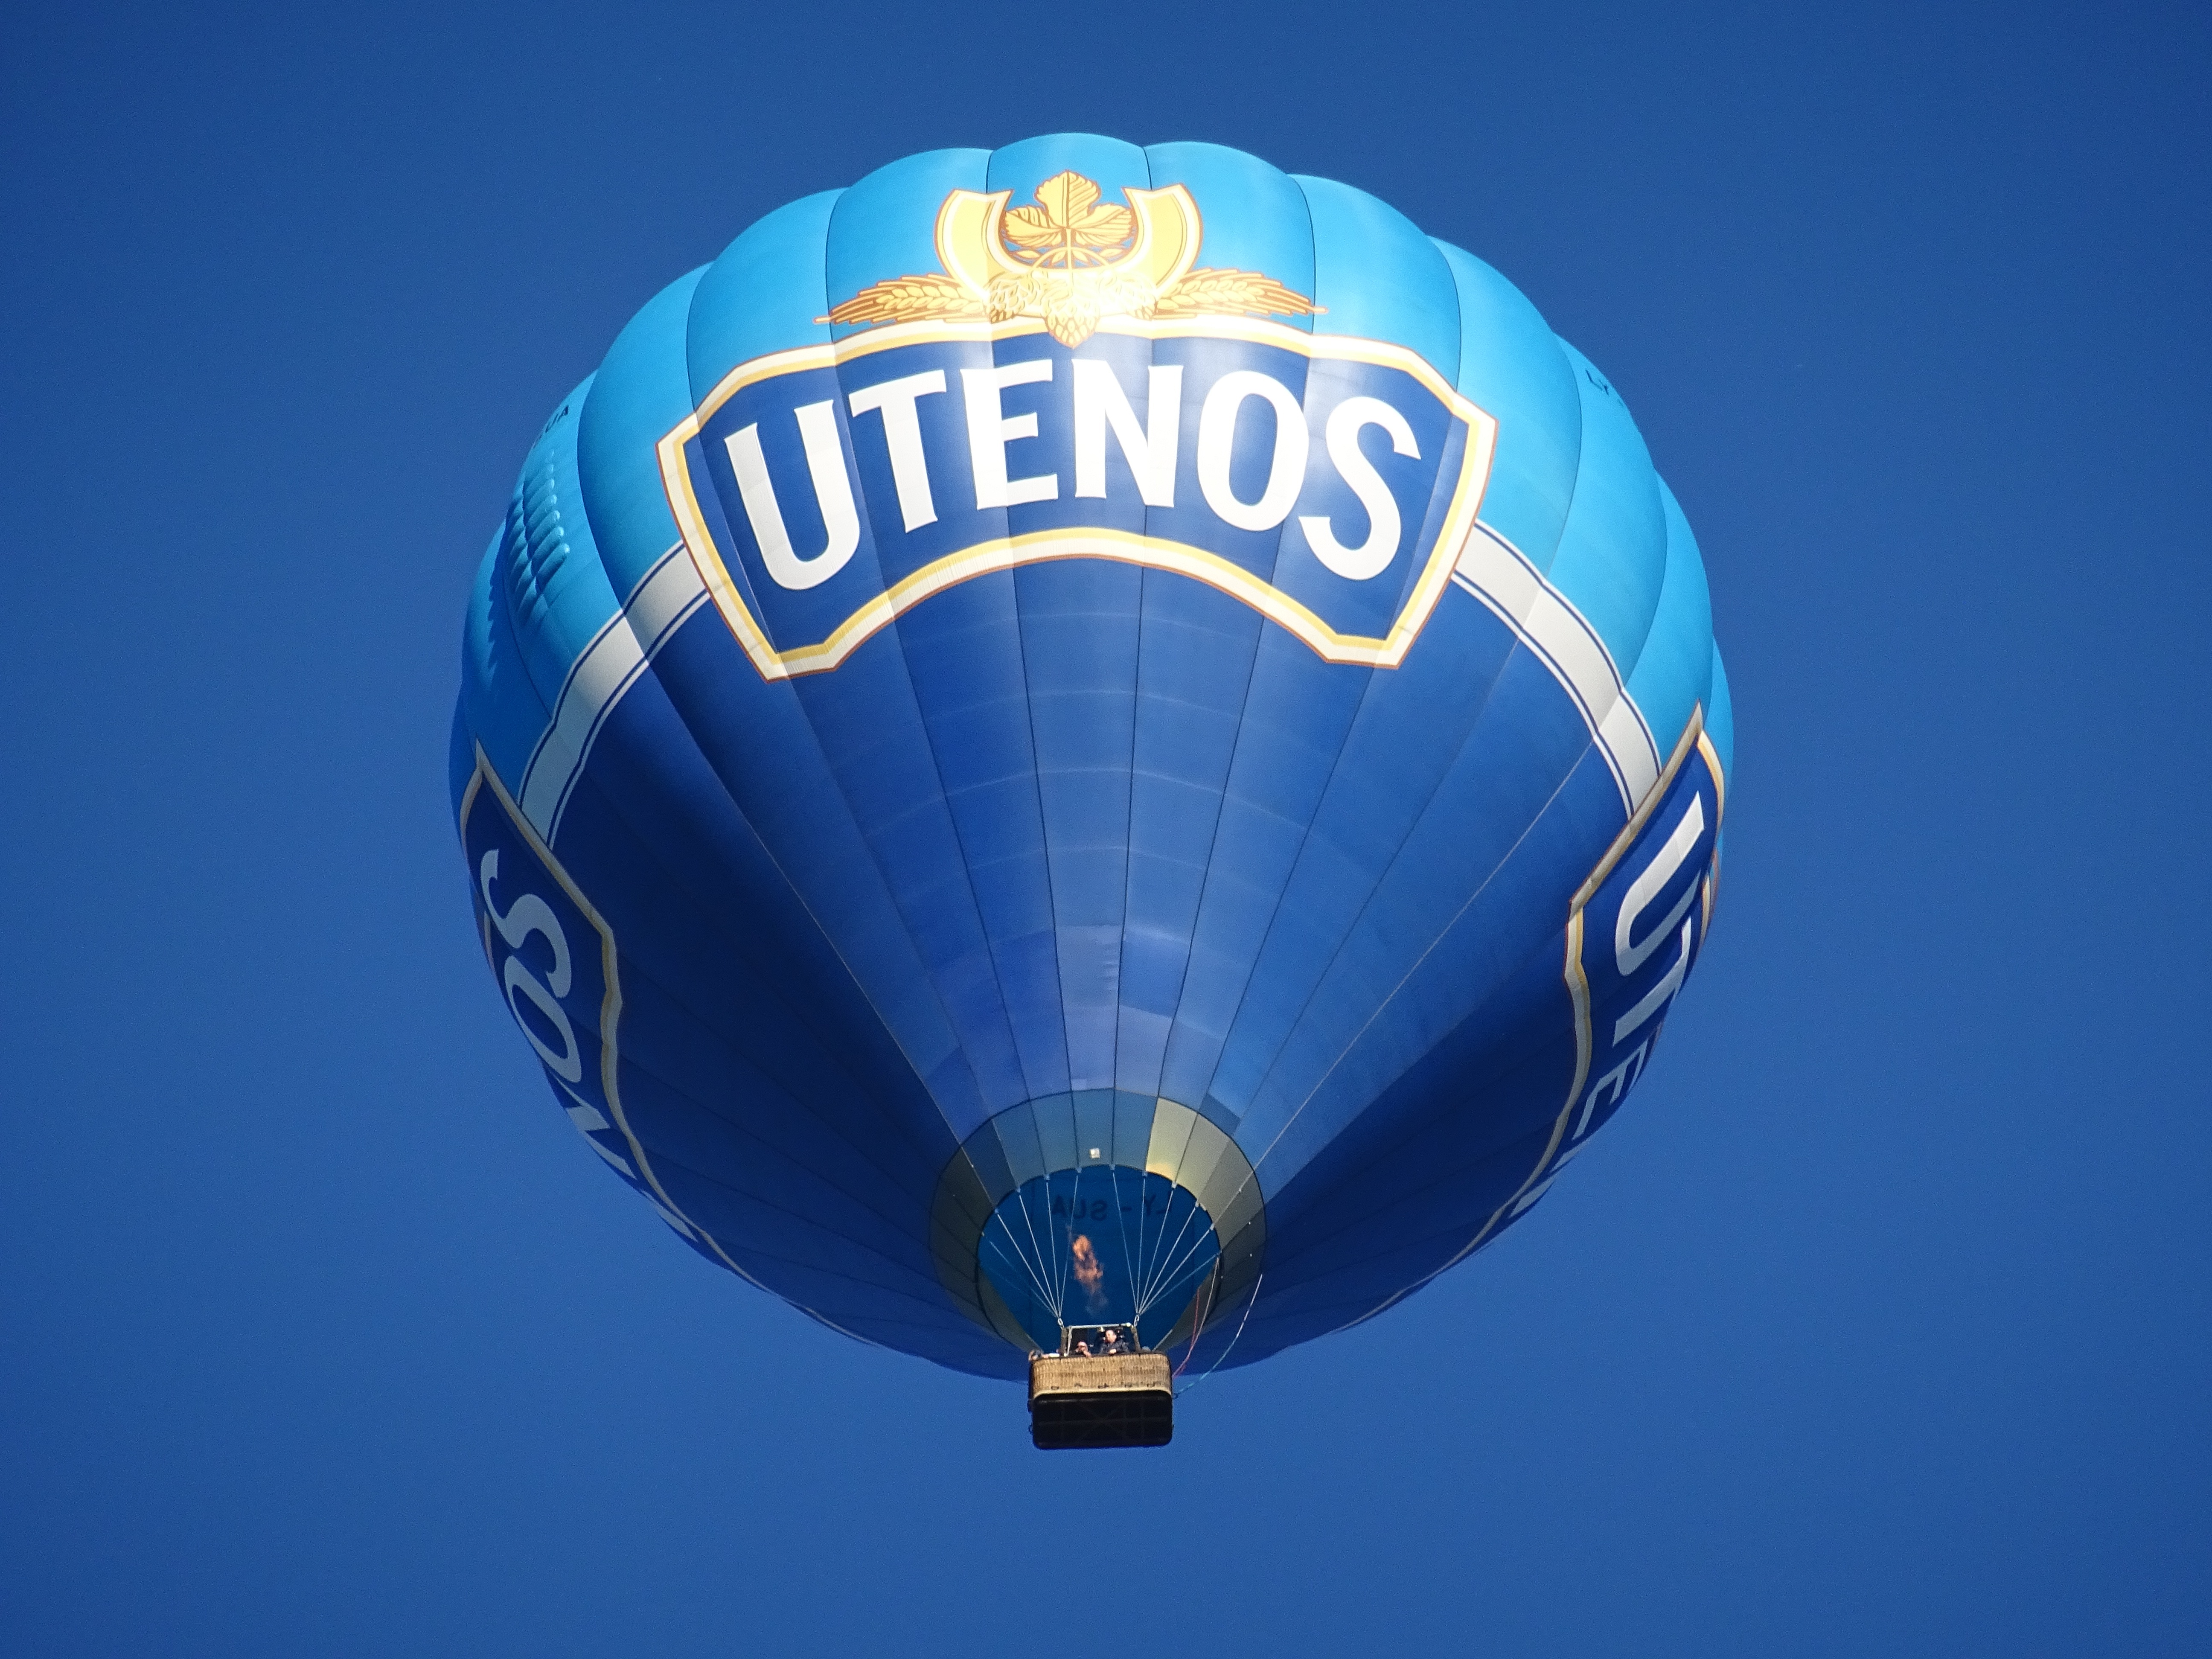
sky, air, balloon, hot air balloon, fly, advertising, aircraft, vehicle, blue, basket, toy, heat, ball, commercial, hot air ballooning, air balloon, atmosphere of earth